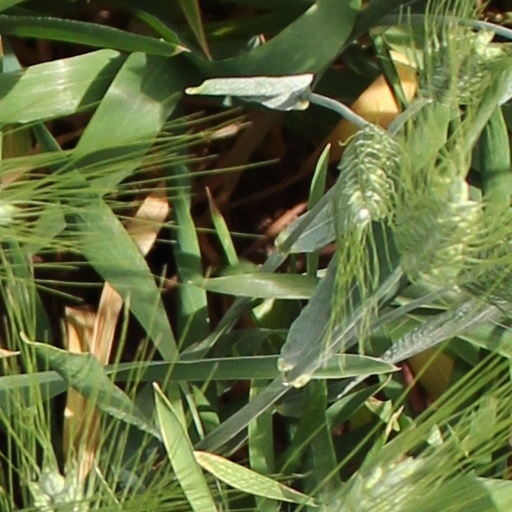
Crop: wheat